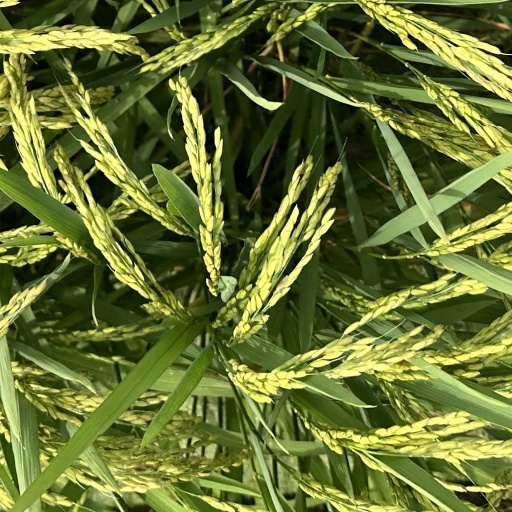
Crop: rice